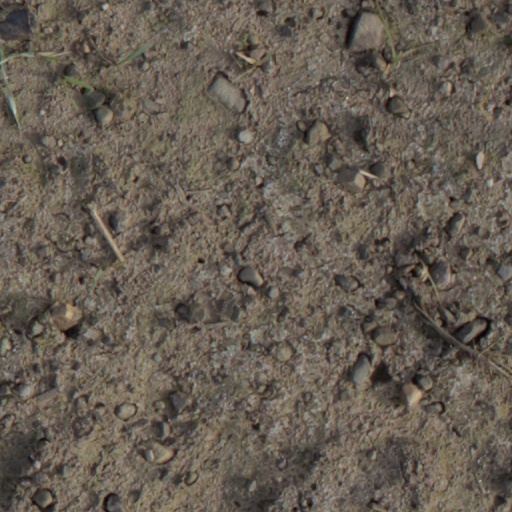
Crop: wheat